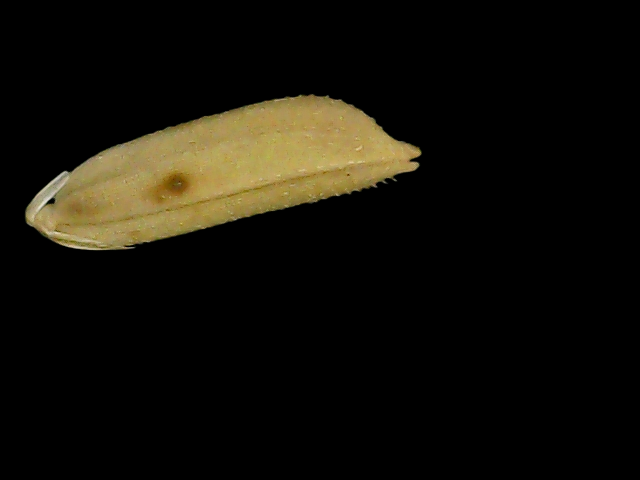
Rice variety: Bd75